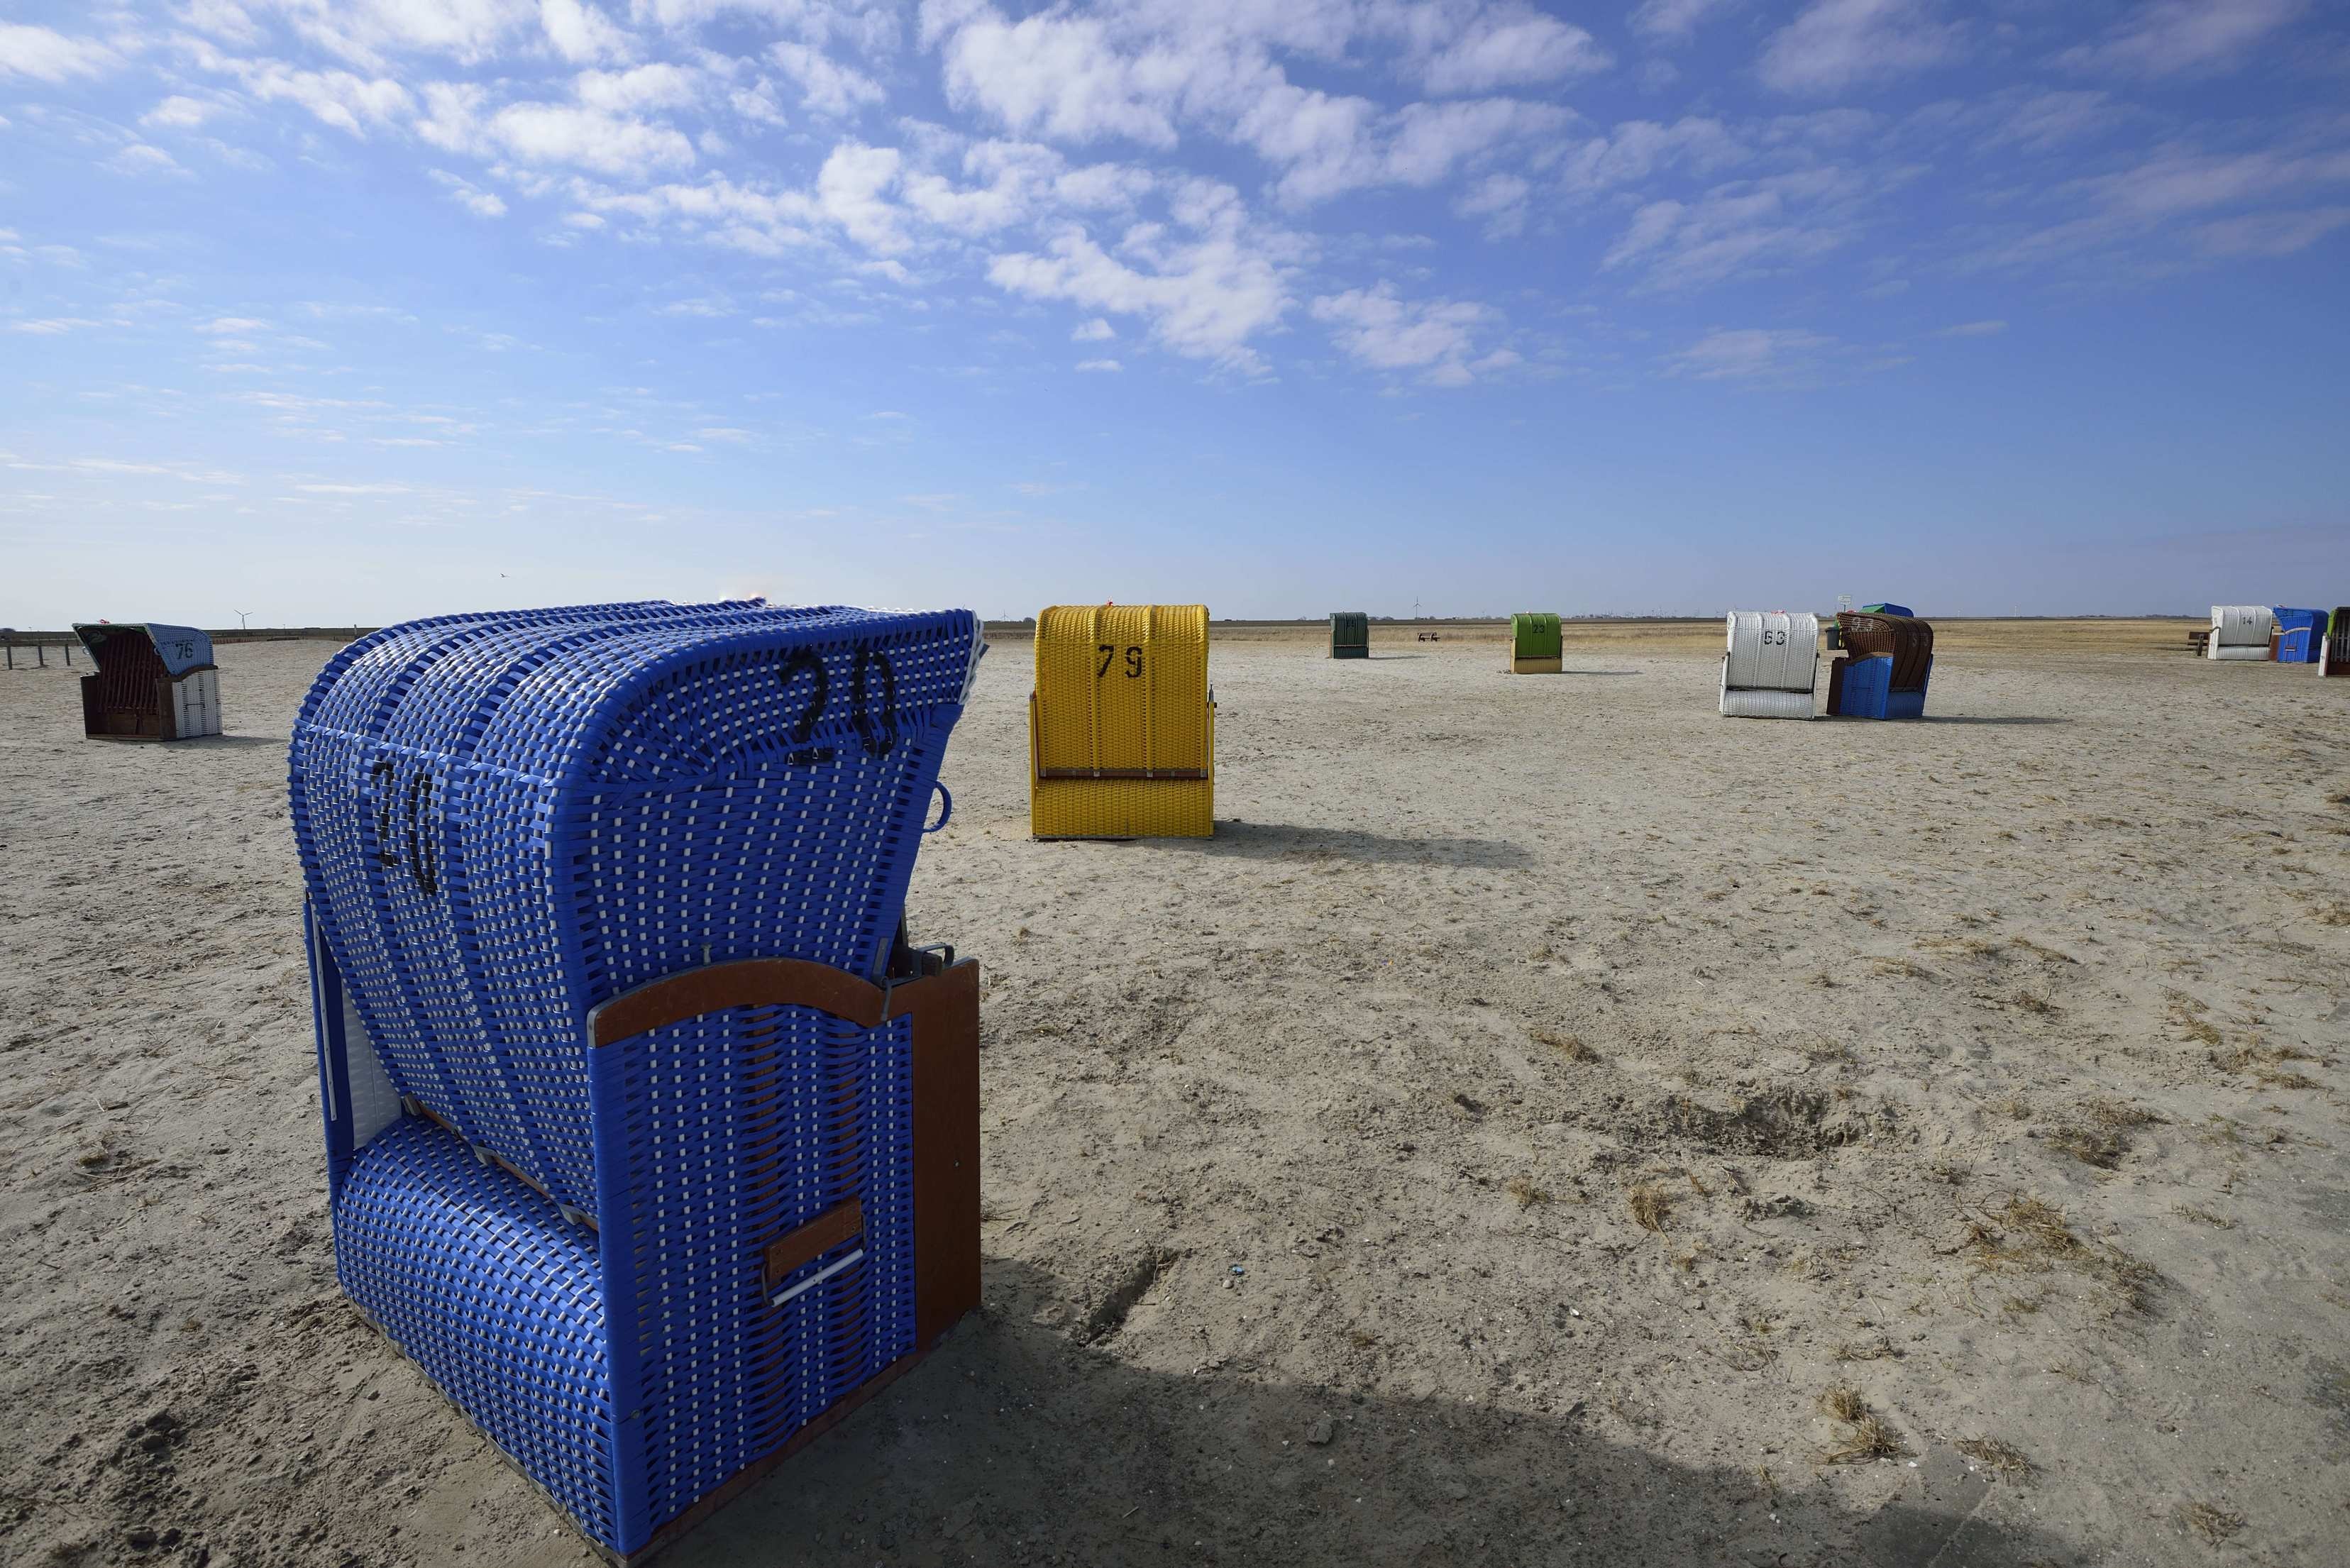
beach, sea, coast, sand, blue, material, north sea, beach chair